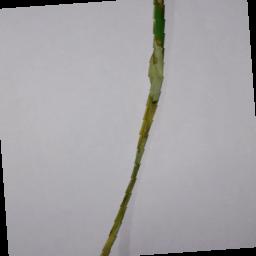
Label: Rice___Brown_Spot